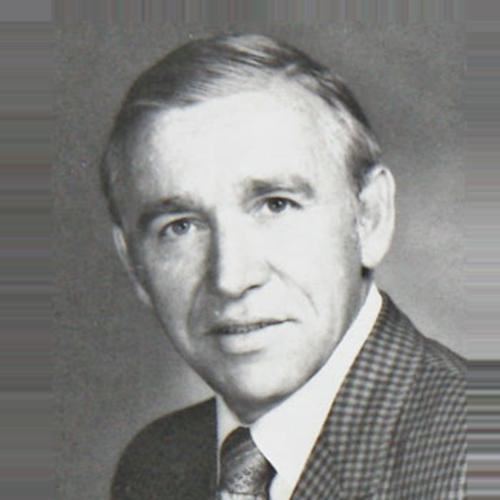
Age: 51